Roelant Savery

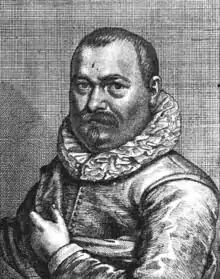
Roelant Savery in Cornelis de Bie's "Het Gulden Cabinet".

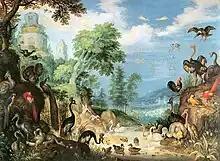
"Landscape with Birds" showing a dodo in the lower right and an unknown macaw on the left, by Roelant Savery, 1628

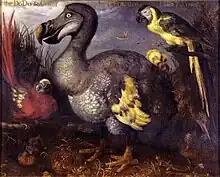
One of the most famous paintings of a dodo, from 1626. The image came into the possession of the ornithologist George Edwards, who later gave it to the British Museum. The same unknown macaw appears on the right

Roelant Savery (or "Roeland(t) Maertensz Saverij", or "de Savery", or many variants; 1576 – buried 25 February 1639) was a Flanders-born Dutch Golden Age painter.